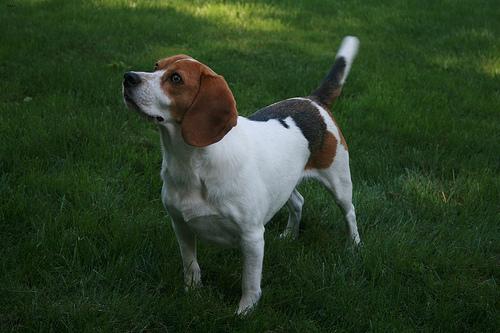
Breed: beagle